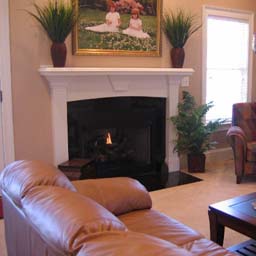
Room type: livingroom